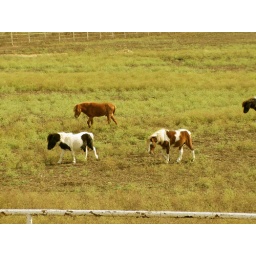
These little guys were in a field on the side of the road on my drive up to Dallas.